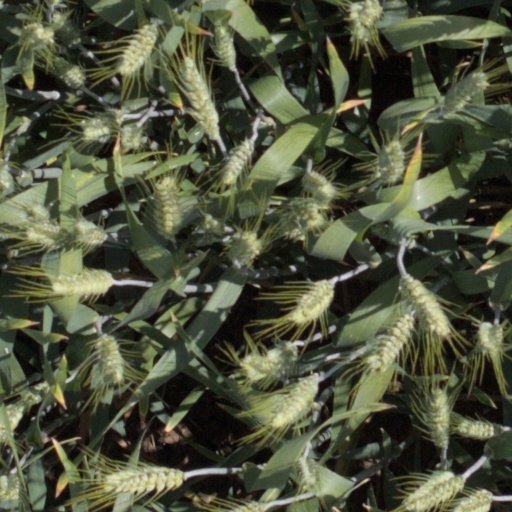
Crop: wheat